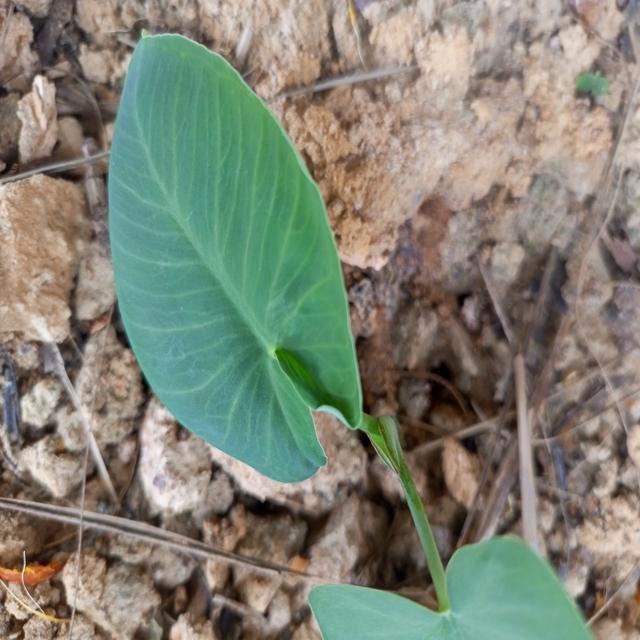
Label: Healthy